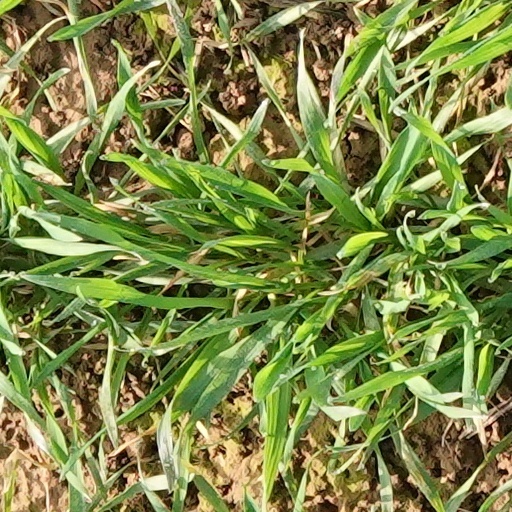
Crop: wheat